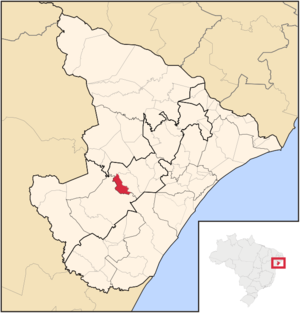
São Domingos est une municipalité brésilienne située dans l'État du Sergipe.